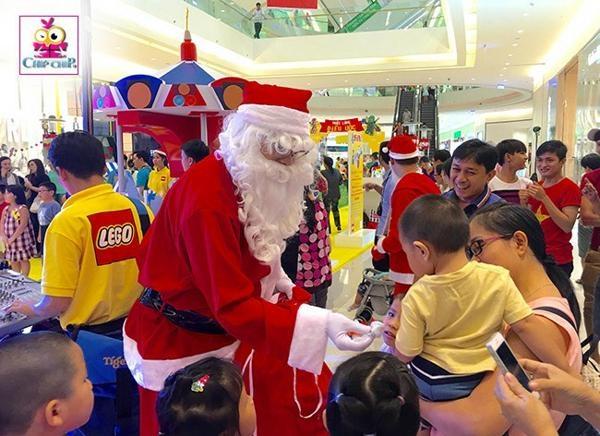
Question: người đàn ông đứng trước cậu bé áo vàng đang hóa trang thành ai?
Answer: ông già noel